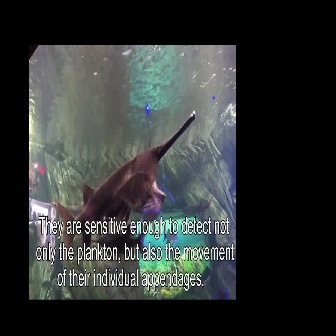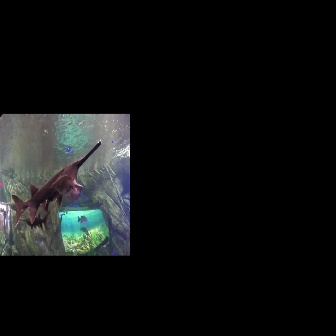
  Please identify the target specified by the bounding box [53,109,195,251] in the first image and locate it in the second image. Return the coordinates in [x_min,y_min,x_max,y_max] format.
Answer: [11,139,101,229]